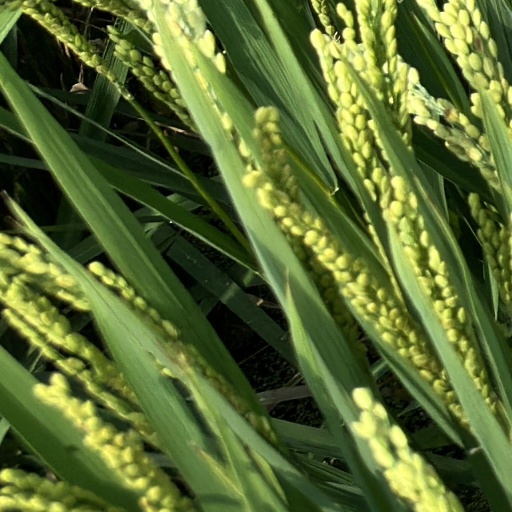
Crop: rice